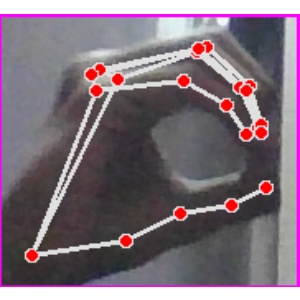
अक्षर: ठ